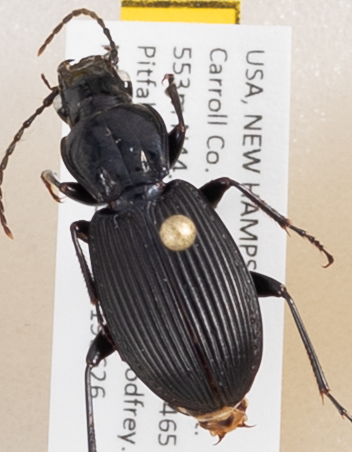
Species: Pterostichus lachrymosus
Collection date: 2019-06-26
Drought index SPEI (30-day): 0.362
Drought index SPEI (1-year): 1.22
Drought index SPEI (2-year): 0.998